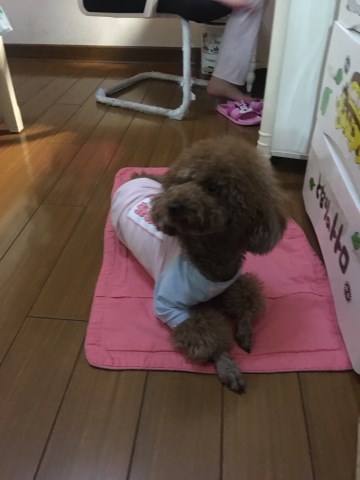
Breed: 7449-n000128-teddy